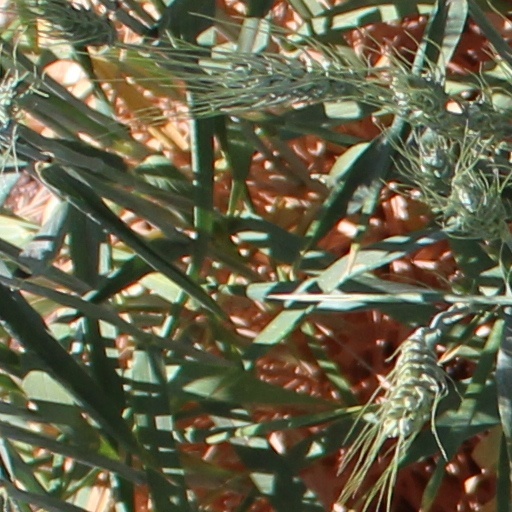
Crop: wheat